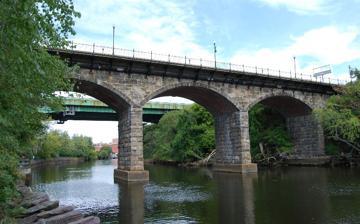
Building: Division Street Bridge (Rhode Island)
Country: United States of America
Year built: 1877
United States historic place Division Street Bridge U.S. National Register of Historic Places Division Street Bridge in 2008; old I-95 Pawtucket River Bridge noted in the rear Show map of Rhode Island Show map of the United States Location Pawtucket, Rhode Island , US Coordinates 41°52′20″N 71°23′6″W / 41.87222°N 71.38500°W / 41.87222; -71.38500 Built 1876 Architect Cushing & Co., Horace Foster MPS Pawtucket MRA NRHP reference No. 83003810 Added to NRHP November 18, 1983 The Division Street Bridge is an historic roadway and sidewalk stone arch bridge in Pawtucket, Rhode Island , carrying Division Street over the Seekonk River . The structure was built in 1875–1877 at a cost of USD $95,000.  It is a nine-span stone and brick bridge with a total length of about 450 feet (140 m), making it the "finest and longest" stone arch bridge in the state.  It is said to be a symbolic icon of the unity of the two neighborhoods, which are divided by the river, coming together as the Town of Pawtucket. The bridge was listed on the National Register of Historic Places in 1983.  Although it may be "functionally obsolete" relative to traffic patterns and in need of repairs, it is considered to be architecturally and historically significant. Design The Division Street Bridge is a nine-span stone and brick structure, with a total length of about 450 feet (140 m). [ A ] Each of its spans consists of a segmented arch of about 50 feet (15 m) in length. The road bed is 27 feet (8.2 m) wide, and there are 7-foot (2.1 m) sidewalks on either side. The mean height of the bridge above the water is 45 feet (14 m). The piers of the bridge are constructed of coursed granite ashlar and the voussoirs are dressed granite with single keystones . The spandrels , the space between the arches, are filled with mortared granite rubble, and the arch barrels are constructed with an estimated 550,000 bricks. The original roadway was made of granite blocks , the seams of which were filled with tar , but this has been modified with modern asphalt paving and with the piers being modified with the addition of reinforced concrete sheathing for the river piers. The iron walkways, produced by Crowell and Sisson, project over both the sides of the bridge with iron brackets. Constructed from 1875 to 1877 at a cost of USD $95,000 , the details of the bridge's construction and its architect are unknown. A contemporary account states that the need for the bridge was first proposed in 1871, but it wasn't until a town meeting on March 1, 1875, that it would be decided upon in a vote. A commission to oversee the project included C. B. Farnsworth, William T. Adams, and William R. Walker , and the contract was awarded to Horace Foster. [ B ] A local architect, William R. Walker was on the town's committee, but his role in the design or appearance of the bridge is unknown. Other figures involved in the construction of the bridge include Cushing and Company, later known as Cushing and Shedd, consulting engineers, and Horace Foster was the general contractor. Though it originally began as a contract for US$71,000, the bridge would increase in costs to US$95,000 due to the changes that were made. The granite was sourced from the towns of Sterling, Connecticut , and Westerly, Rhode Island . Repairs for the bridge listed in the 1906 annual report recorded US$15.82 for unspecified work. Though listed as only a footnote, repairs to the bridge were made in 1918. Current state The Division Street Bridge was last rehabilitated in 1985, but it remains open under no restrictions after its inspection in May 2012. Data from the National Bridge Inventory lists the superstructure and substructure as in fair condition. The scour condition is critical, but the recommended work is rehabilitation of the structure. [ C ] The report estimates the cost of repairs to be US$9,834,000. A collection of reports dating back to 1995 lists the bridge as "functionally obsolete" for its current traffic requirements. A 2006 traffic report listed the bridge as carrying 21,900 vehicles daily. In 2007 the historic bridge saw an increase in traffic, as a heavy truck detour during the reconstruction of the nearby I-95 Pawtucket Bridge. In 2012, the Pawtucket River Bridge reopened without weight restrictions to northbound traffic. The Division Street Bridge is used as part of a detour in the event of closure of the I-95 Pawtucket River bridge. Loads on the route which goes over the bridge have twice been reduced, and are now limited to 18 tons to help preserve the bridge. Significance The Division Street Bridge is architecturally significant as the longest stone arch bridge in Rhode Island and historically significant as a symbolic gesture to link and unify the two rapidly growing neighborhoods on Pawtucket Falls under the newly formed Town of Pawtucket. The bridge was listed on the National Register of Historic Places in 1983. See also Transport portal Engineering portal Rhode Island portal List of bridges on the National Register of Historic Places in Rhode Island National Register of Historic Places listings in Pawtucket, Rhode Island References Notes